Pauline Dreyfus

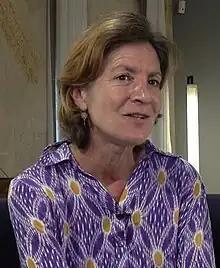

Pauline Dreyfus (19 November 1969) is a French woman of letters, winner of the prix des Deux Magots in January 2013 for her novel "". That was the first time the prize was awarded unanimously by the jury.